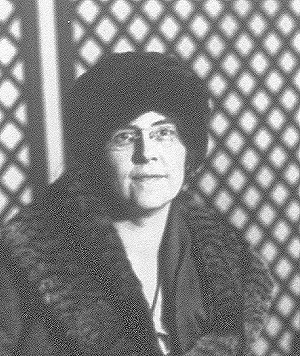
Nadia Boulanger
Nadia Boulanger var en fransk komponist musikpædagog, organist og dirigent.